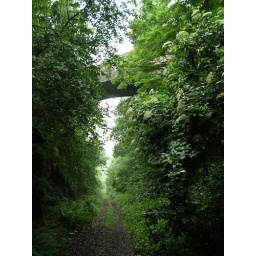
A former train track near the chateau in Thorrenc, now a pleasant walking trail.